Mihailo Ristić (footballer)

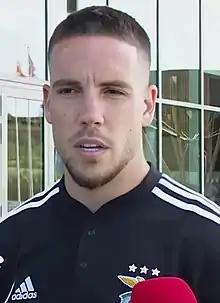
Ristić with Benfica in 2022

Mihailo Ristić (born 31 October 1995) is a Serbian professional footballer who plays as a left-back or left wing-back for La Liga club Celta and the Serbia national team.